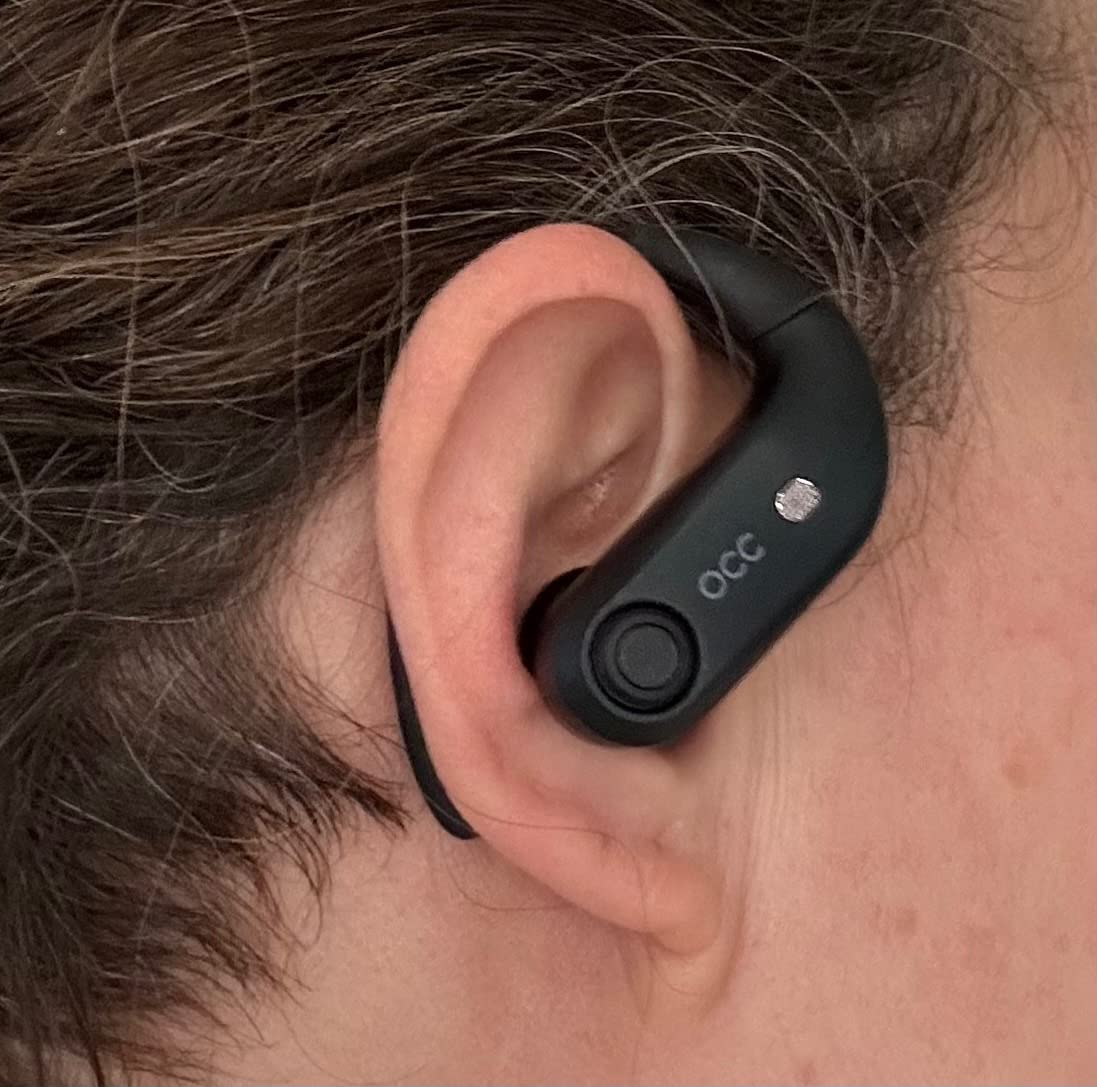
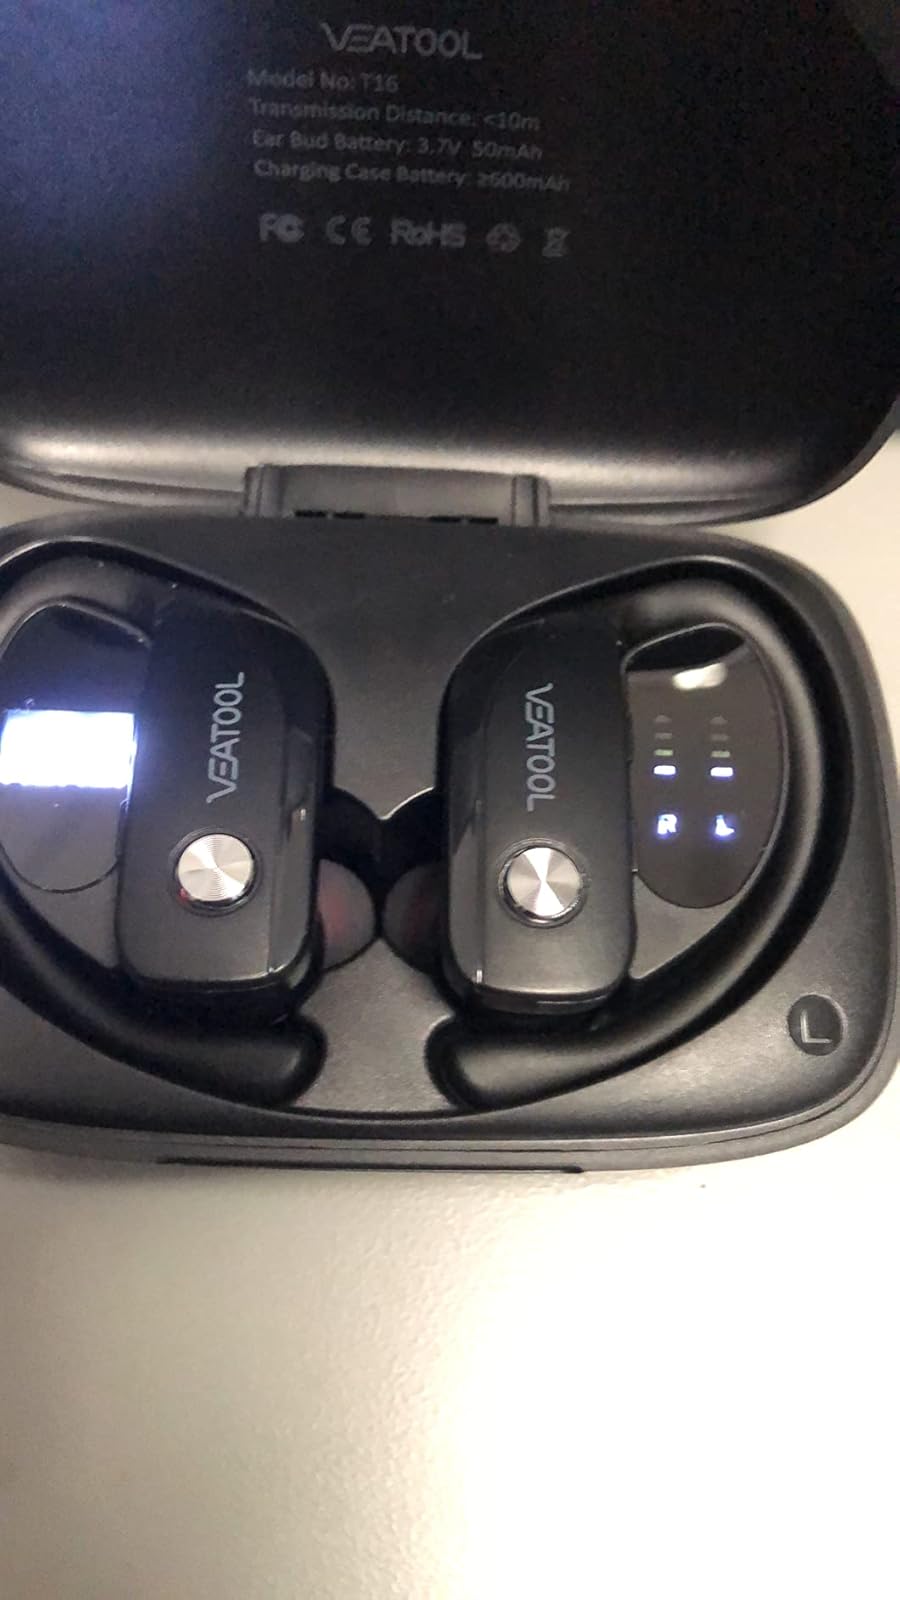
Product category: earbuds
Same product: no